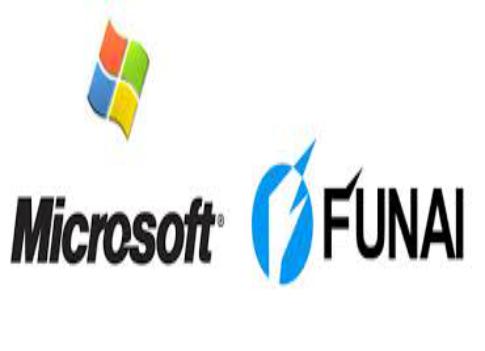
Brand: Funai
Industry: Electronic